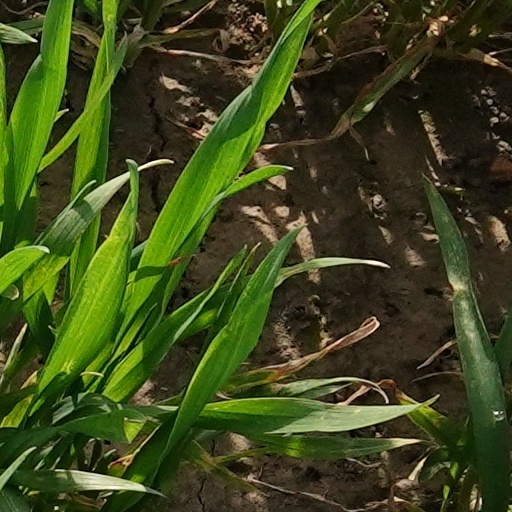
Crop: wheat